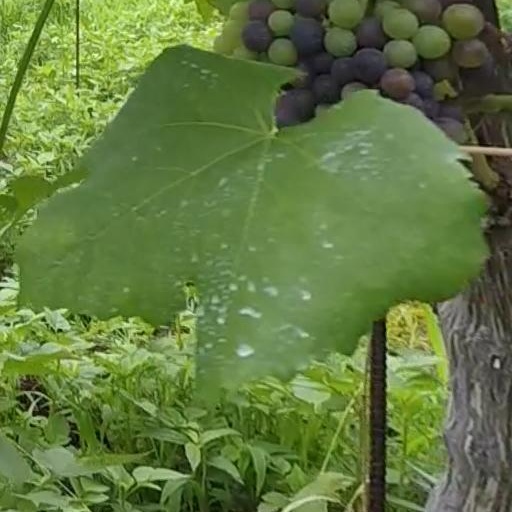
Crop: grape